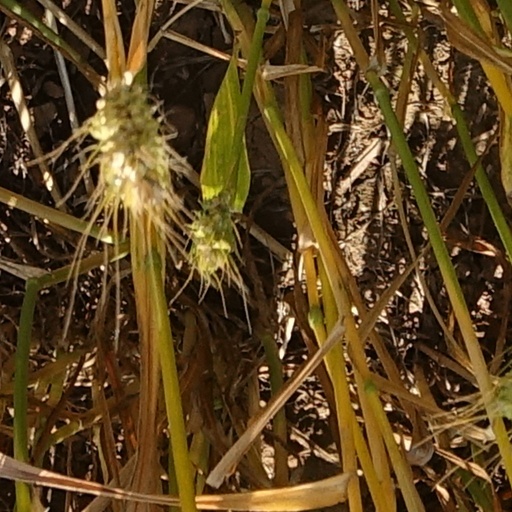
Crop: wheat